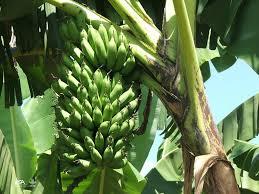
Mzabibu wa migomba  ukiwa na mkungu wa ndizi mbichi zenye rangi ya kijani kimbichi. Migomba hiyo ina majani mapana ya kijani. Ikionyesha kuwa mimea iko katika hali nzuri ya ukuaji.